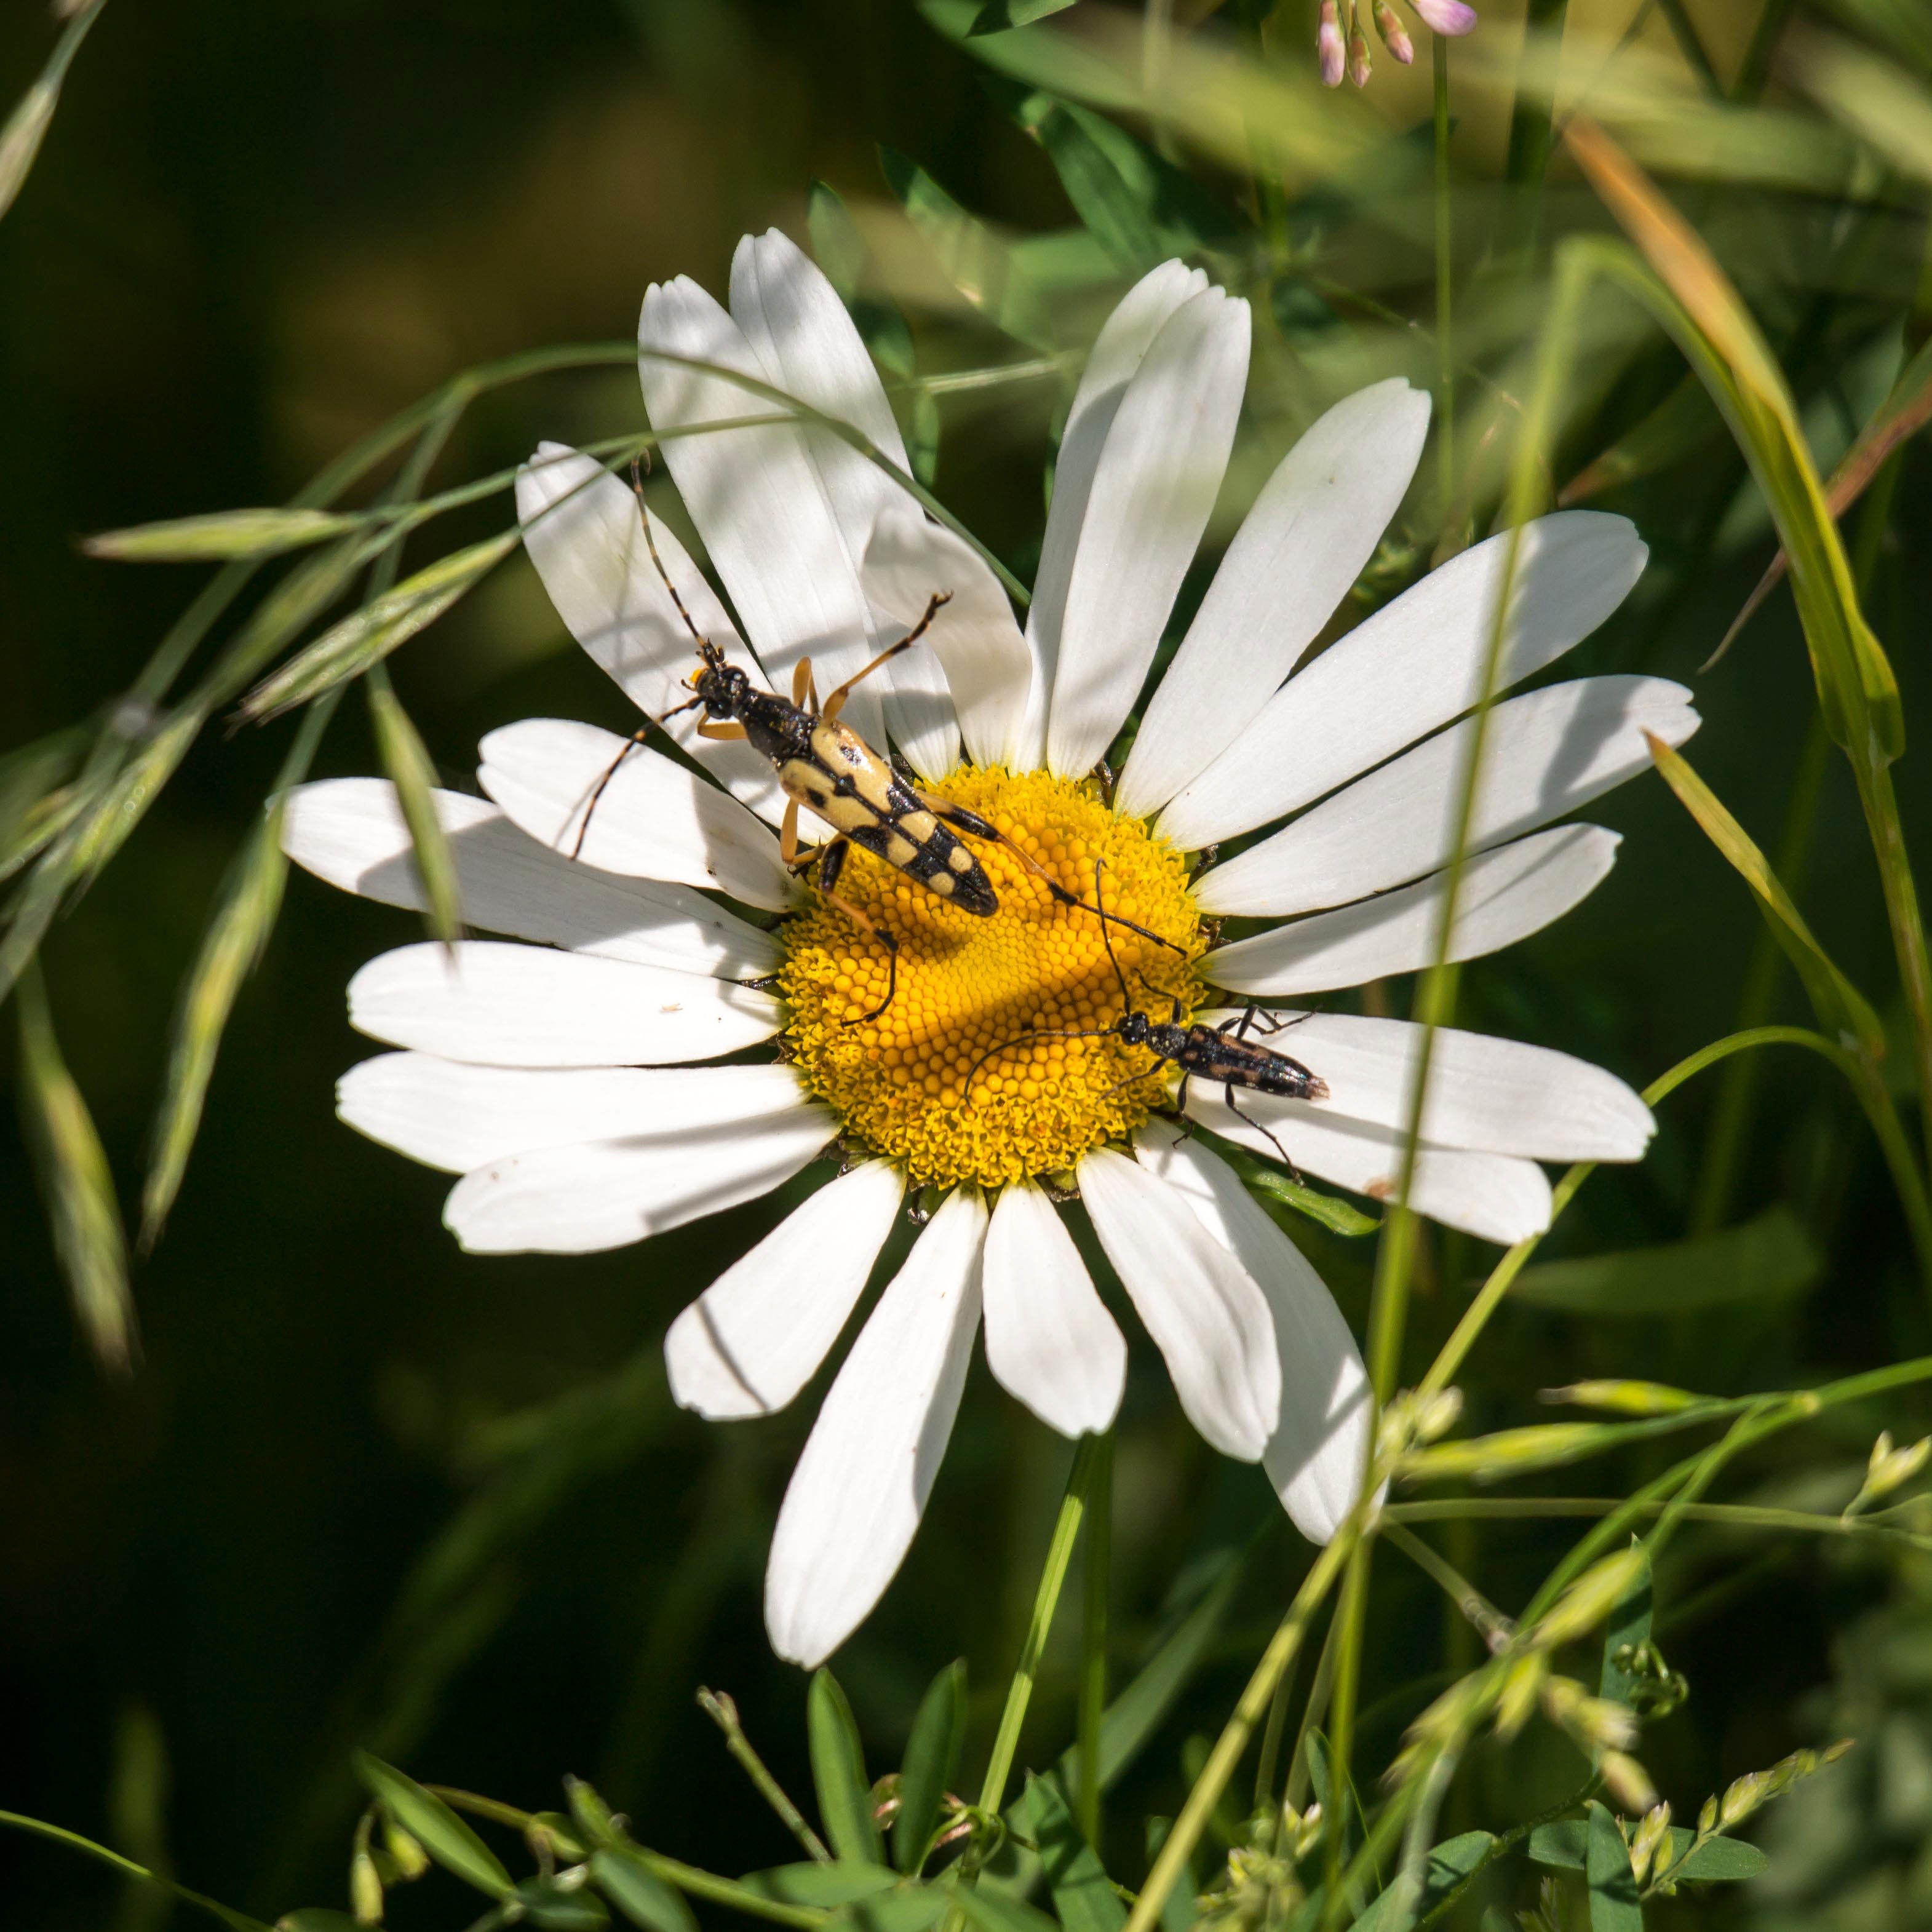
nature, blossom, plant, white, meadow, flower, petal, bloom, daisy, insect, botany, yellow, flora, fauna, invertebrate, wildflower, pointed flower, collect, nectar, marguerite, macro photography, flowering plant, daisy family, suck, food intake, oxeye daisy, land plant, chamaemelum nobile